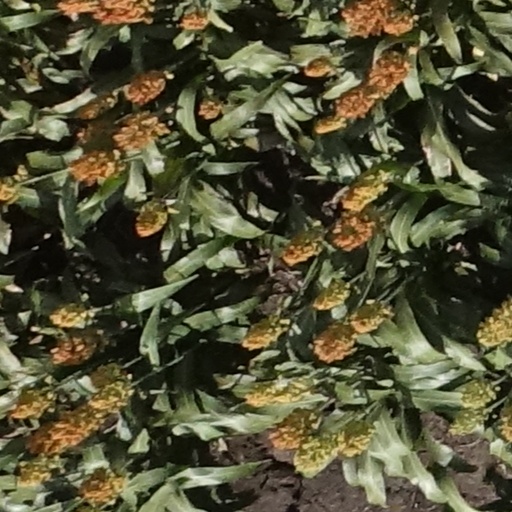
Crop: sorghum